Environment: real
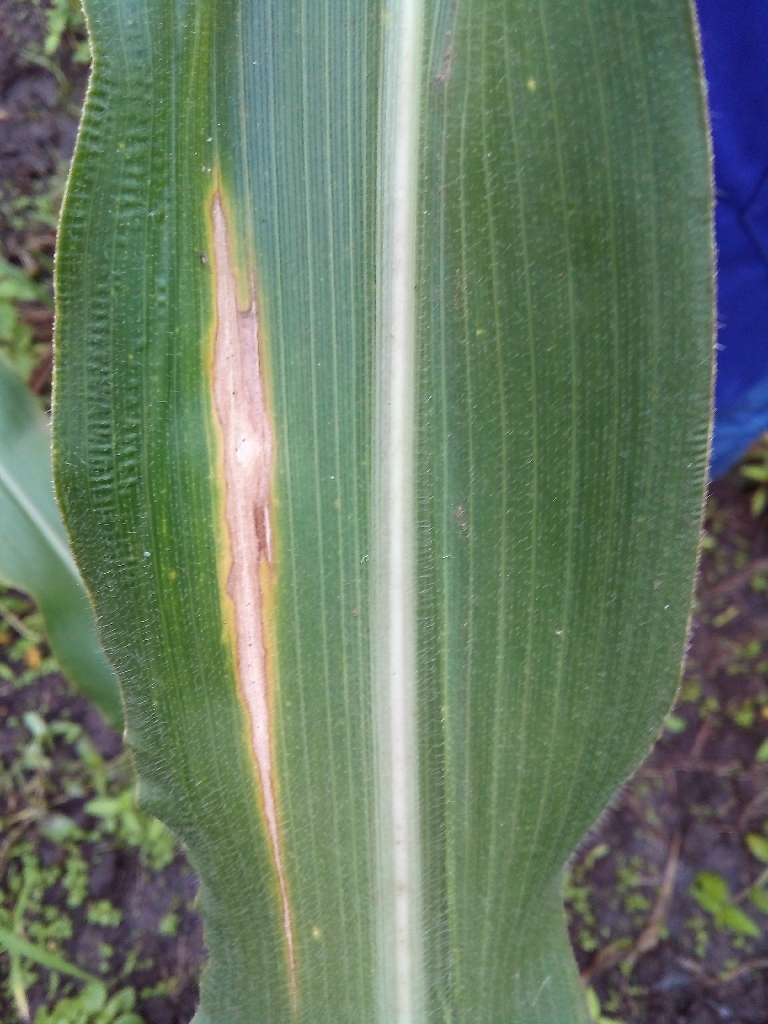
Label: northern_corn_leaf_blight